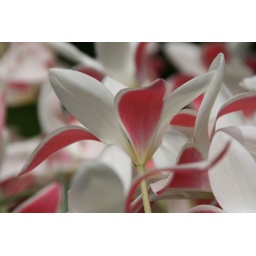
This title is a meaning of red white in Japanese.